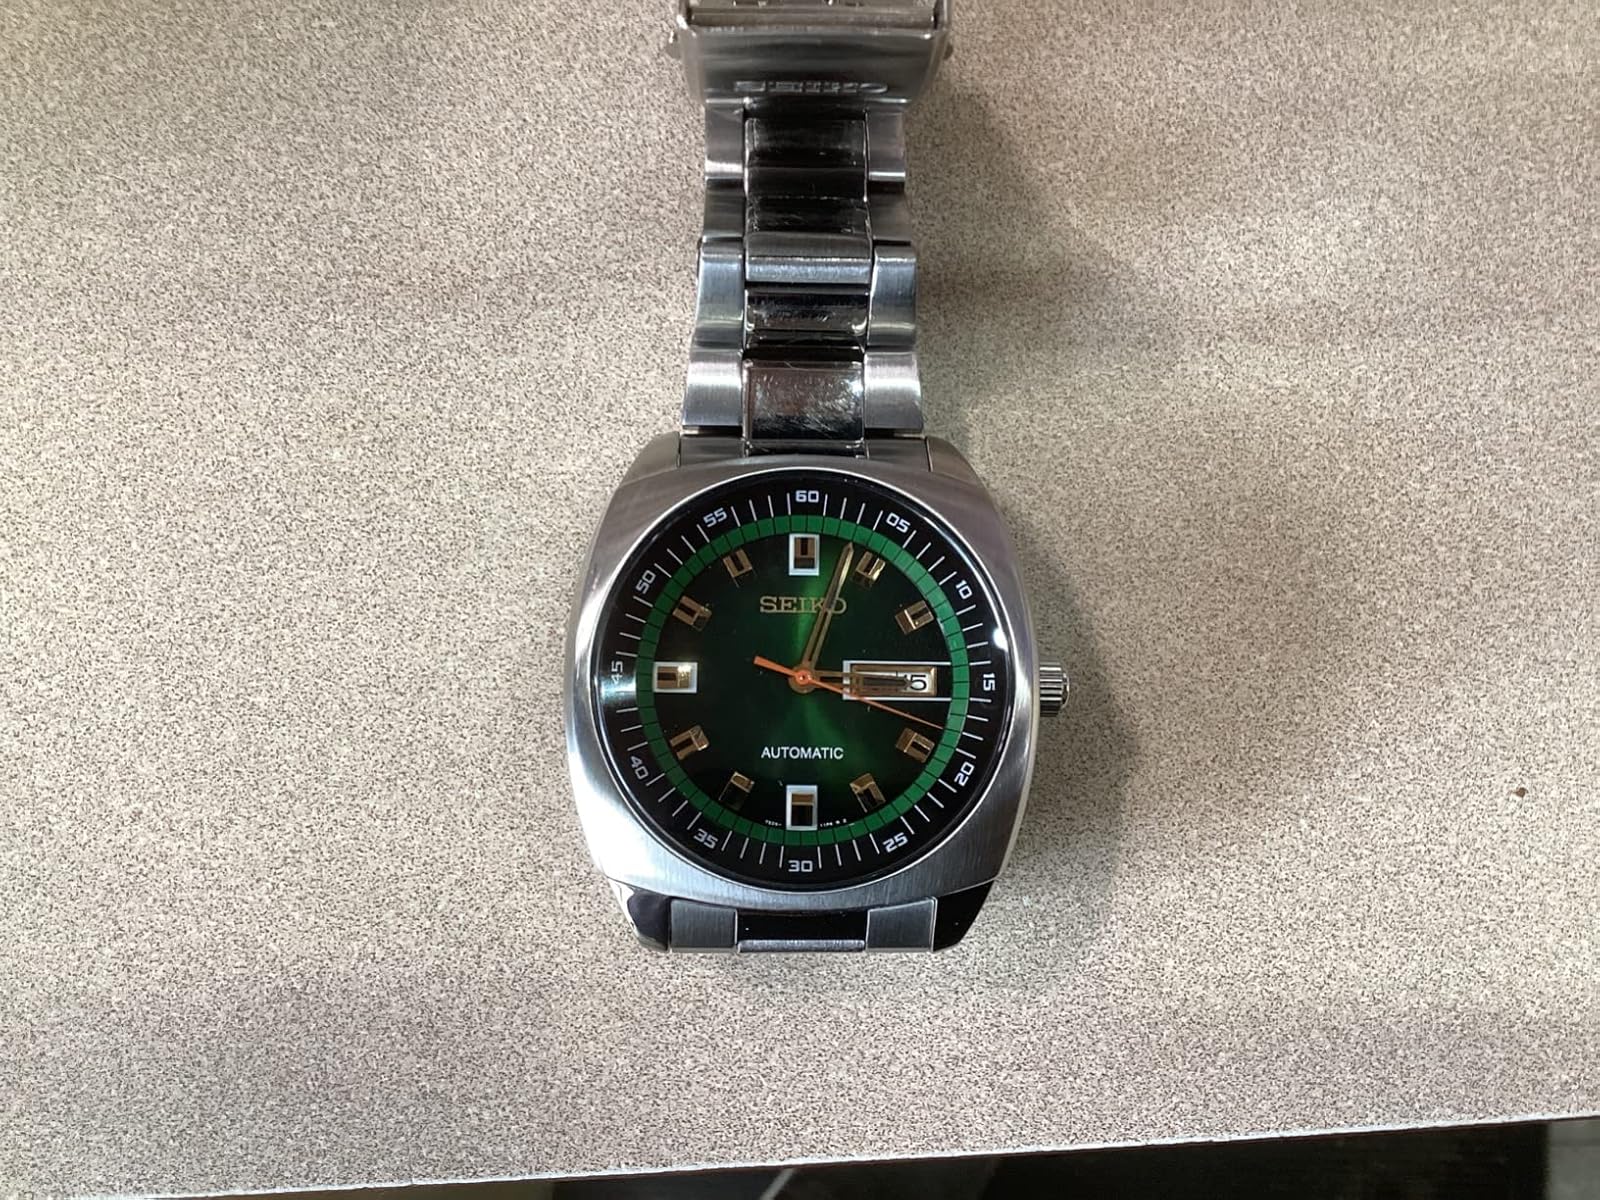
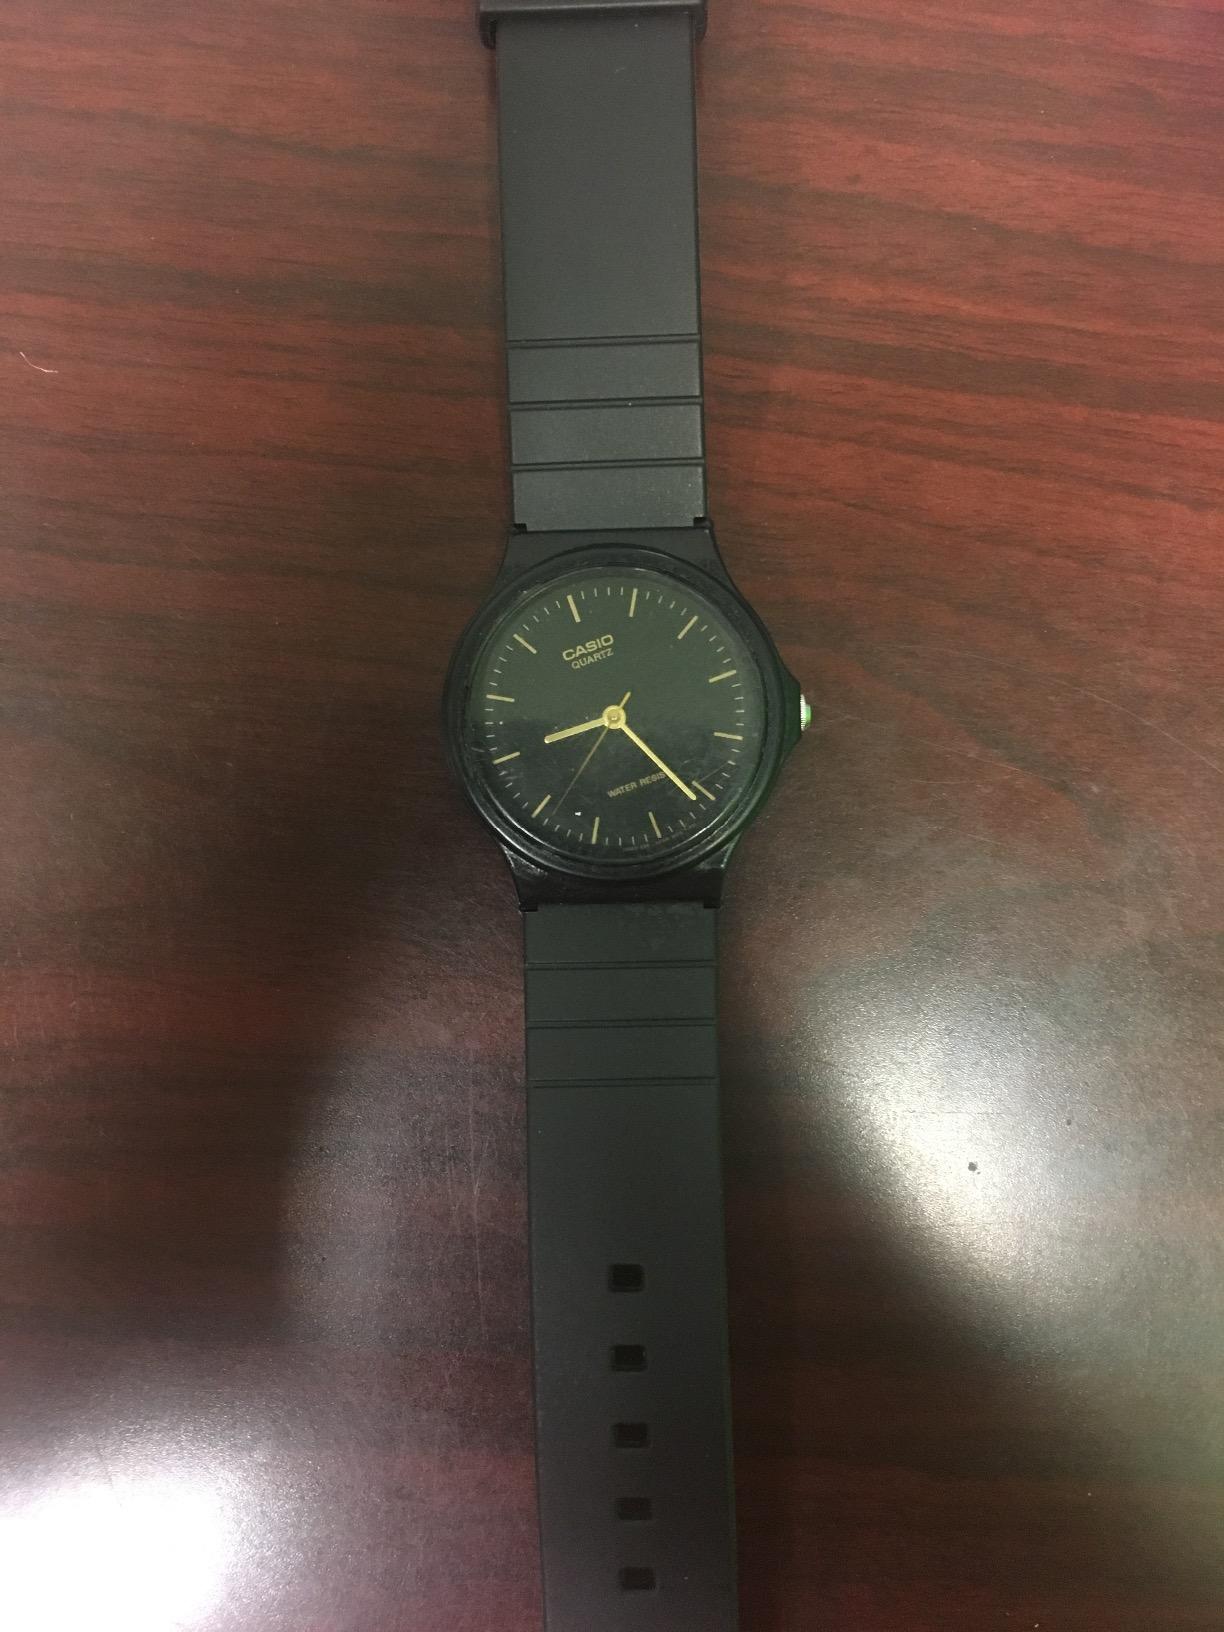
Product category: accessories_watch
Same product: no